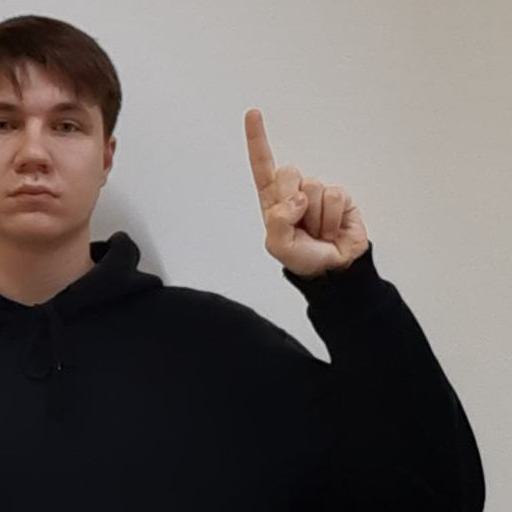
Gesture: one